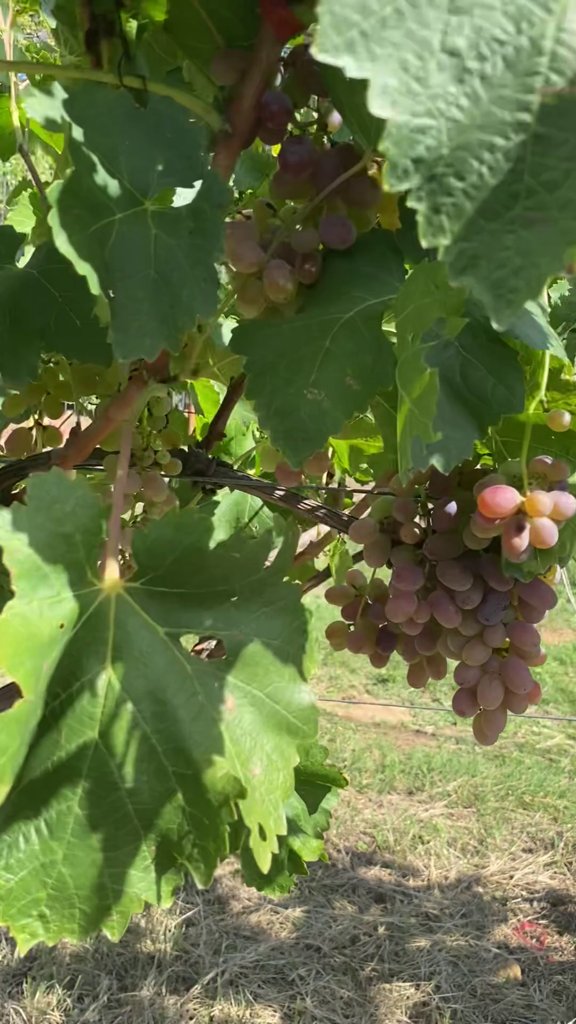
Berries visible: 104
Grape clusters: 4